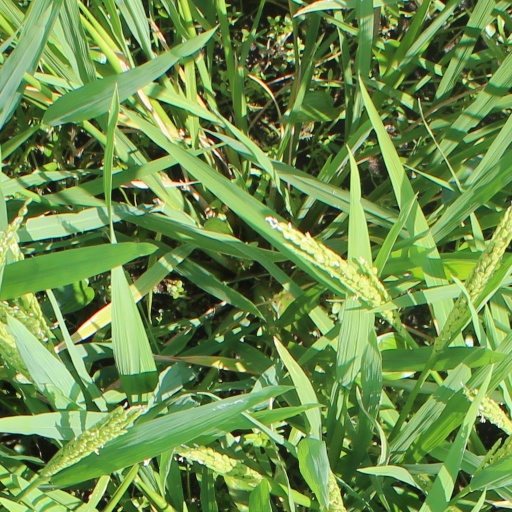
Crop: rice